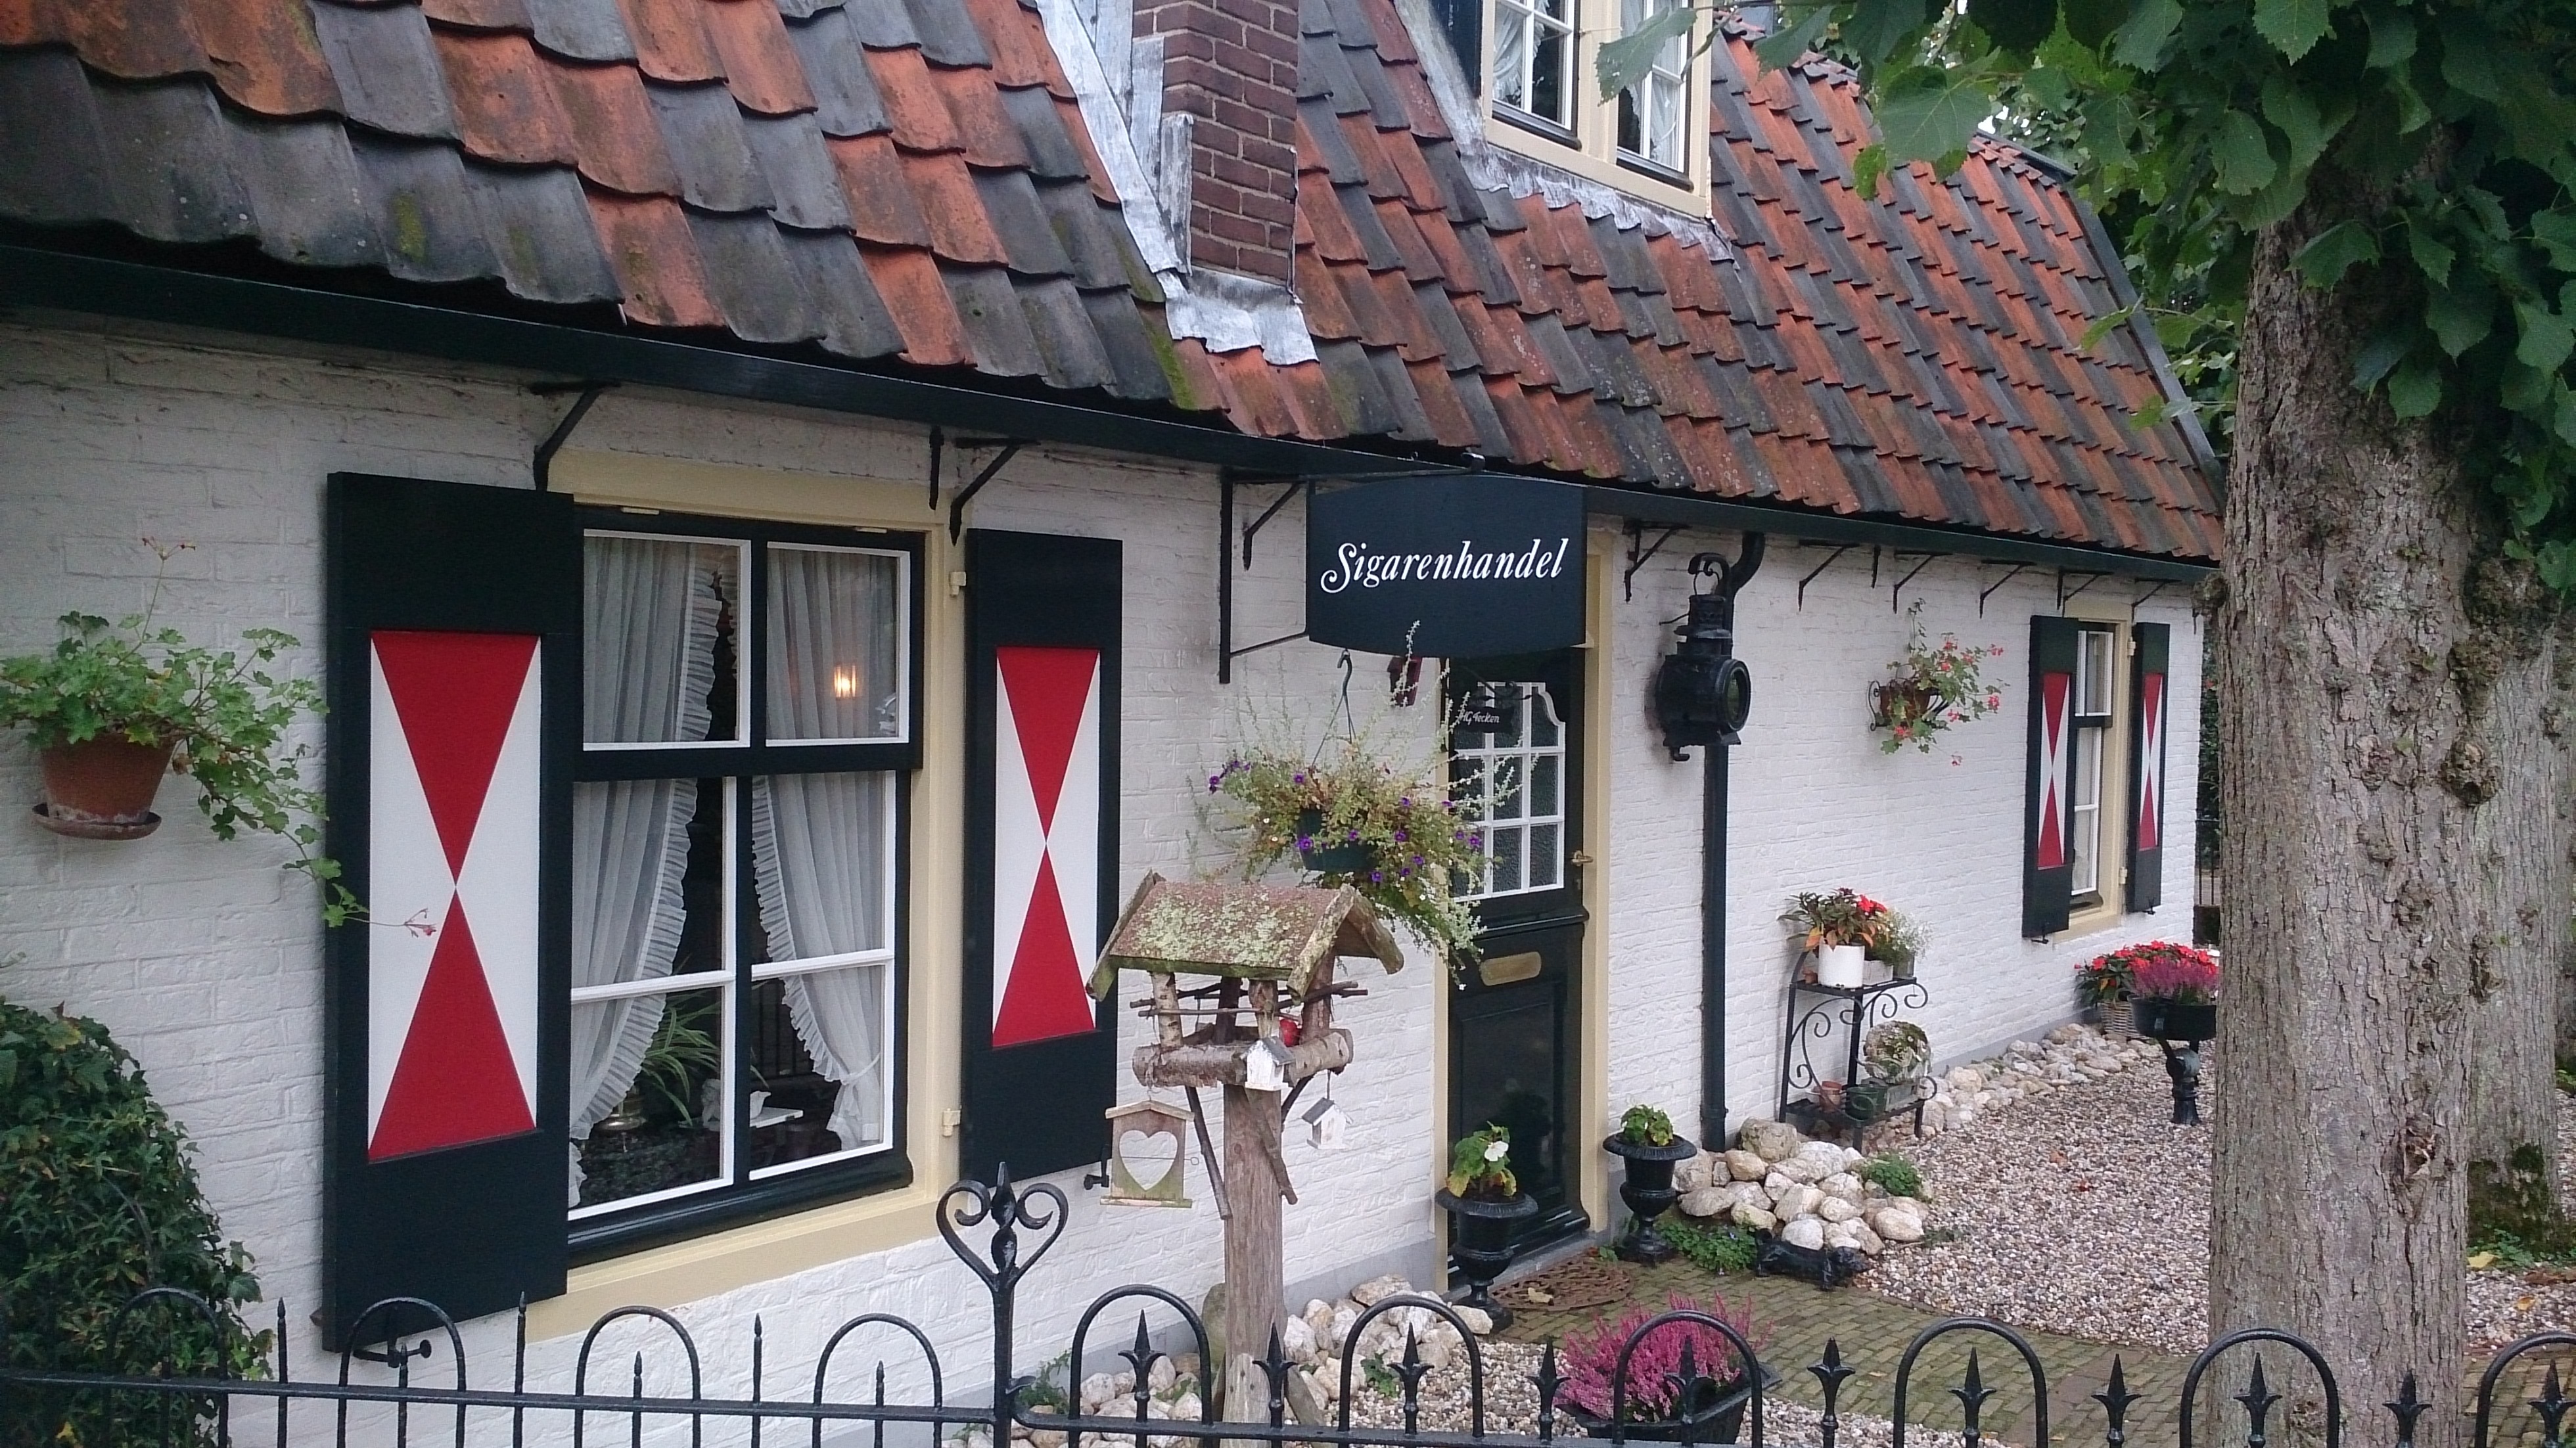
house, town, restaurant, village, cottage, property, nostalgia, cigarette, tavern, cigars, blaricum